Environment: real
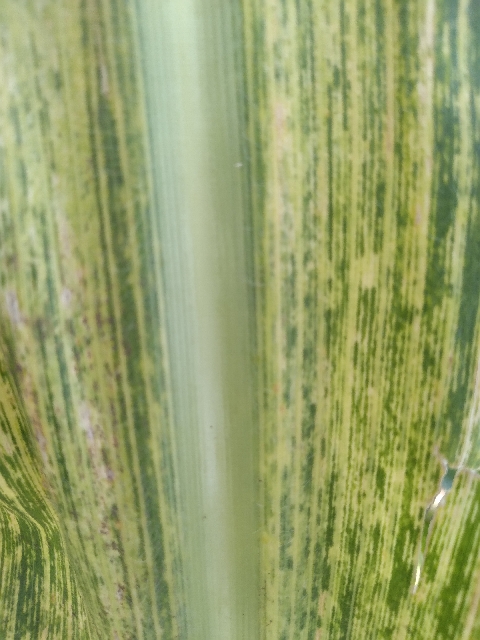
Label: lethal_necrosis